Answer in natural language. Considering the relative positions, where is Doorway (highlighted by a blue box) with respect to modern gray dresser with three drawers (highlighted by a red box)? Choose between the following options: below or above
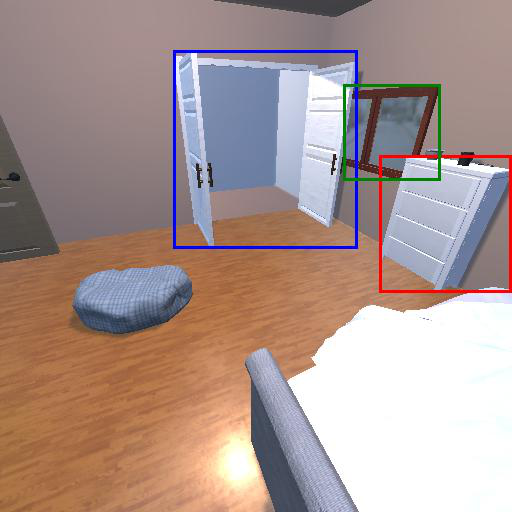
<answer>above</answer>